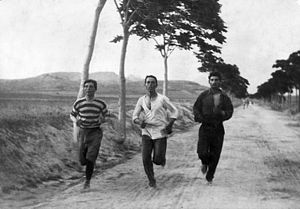
Atletik under sommer-OL 1896 / Maratonløbet
Maratonløbet ved OL 1896
Under sommer-OL 1896, blev der konkurreret i 12 atletikkonkurrencer. Alle konkurrencerne, undtaget maratonløbet blev afholdt på Panathinaikos Stadion, som også var målet for maratonløbet. Konkurrencerne blev afholdt 6., 7., 9. og 10. april 1896. 63 atleter, alle mænd, fra ni nationer deltog. Dermed var atletik den mest internationale af de ni sportsgrene ved legene i 1896.